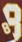
Number: 8